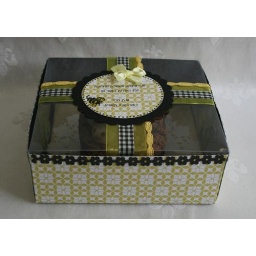
Chochlate&Honey cake with marzipan bees decoration in a Cardstock box